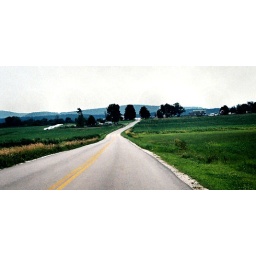
road leading through the countryside in Vermont up towards the green mountains.